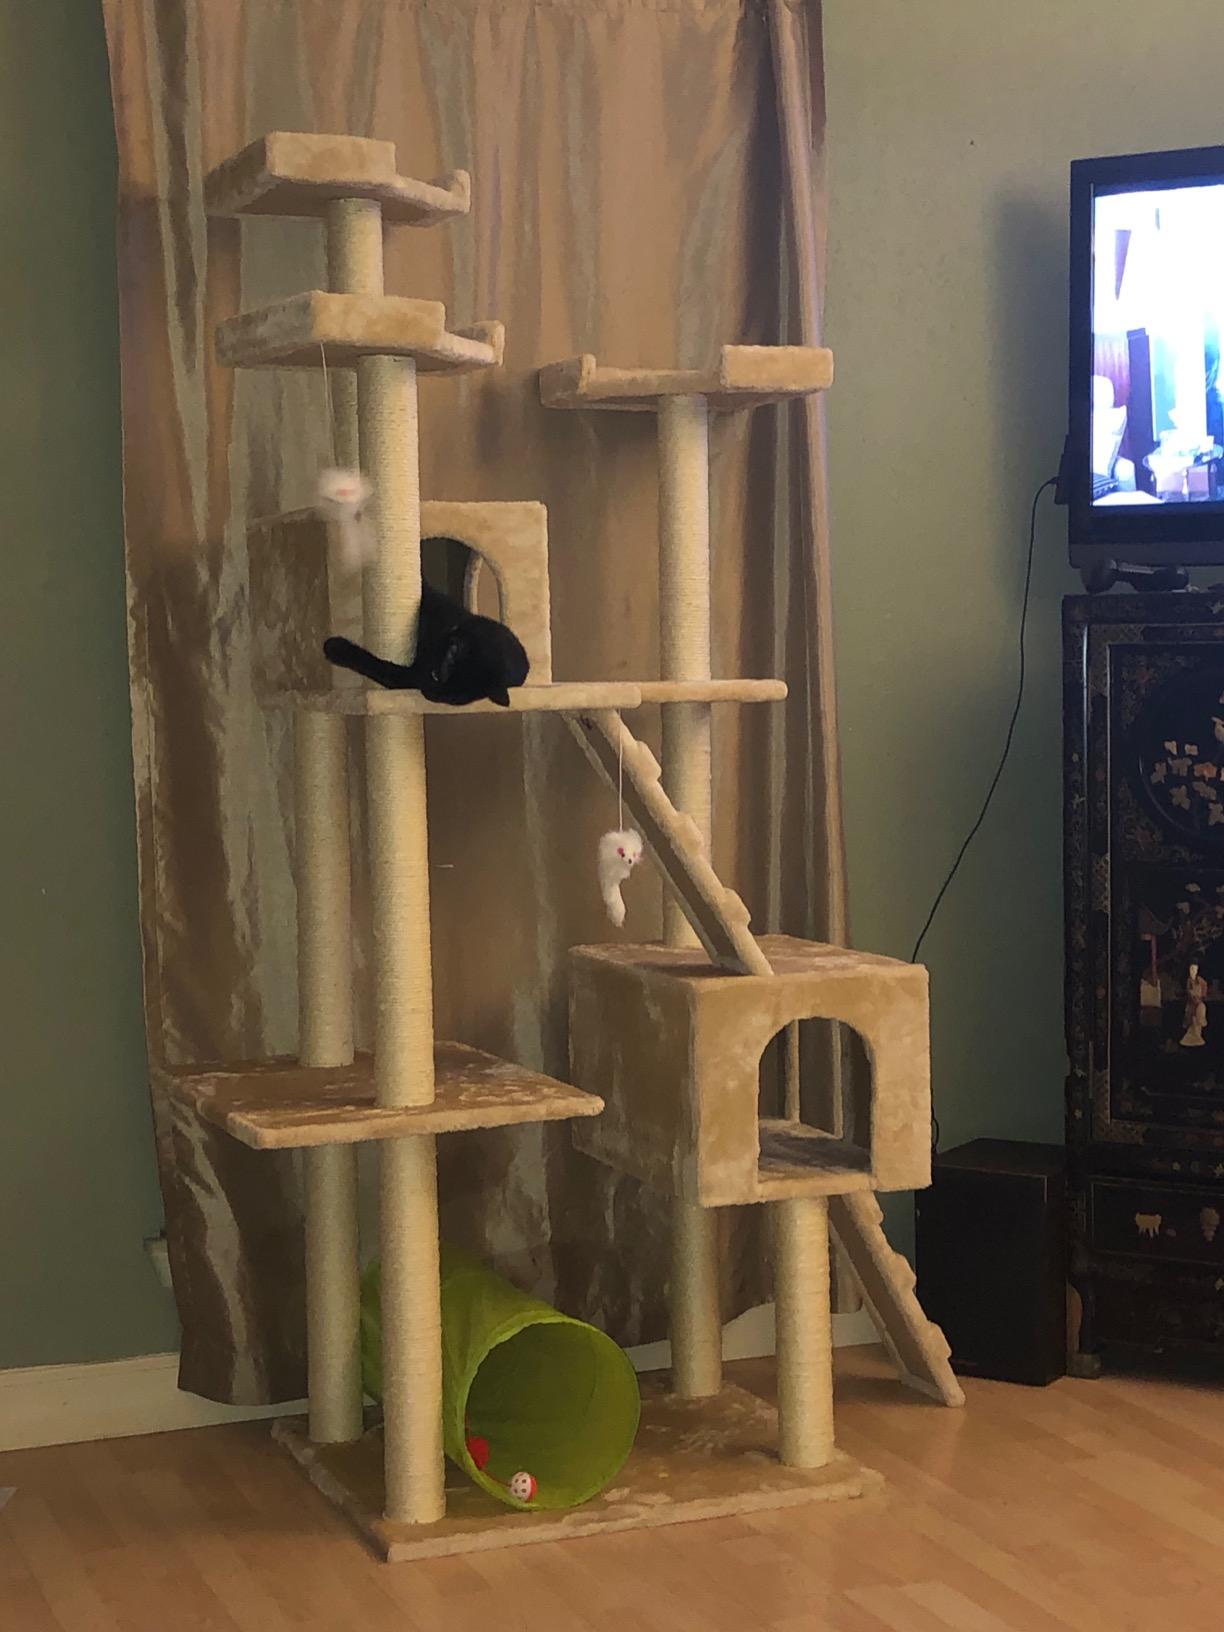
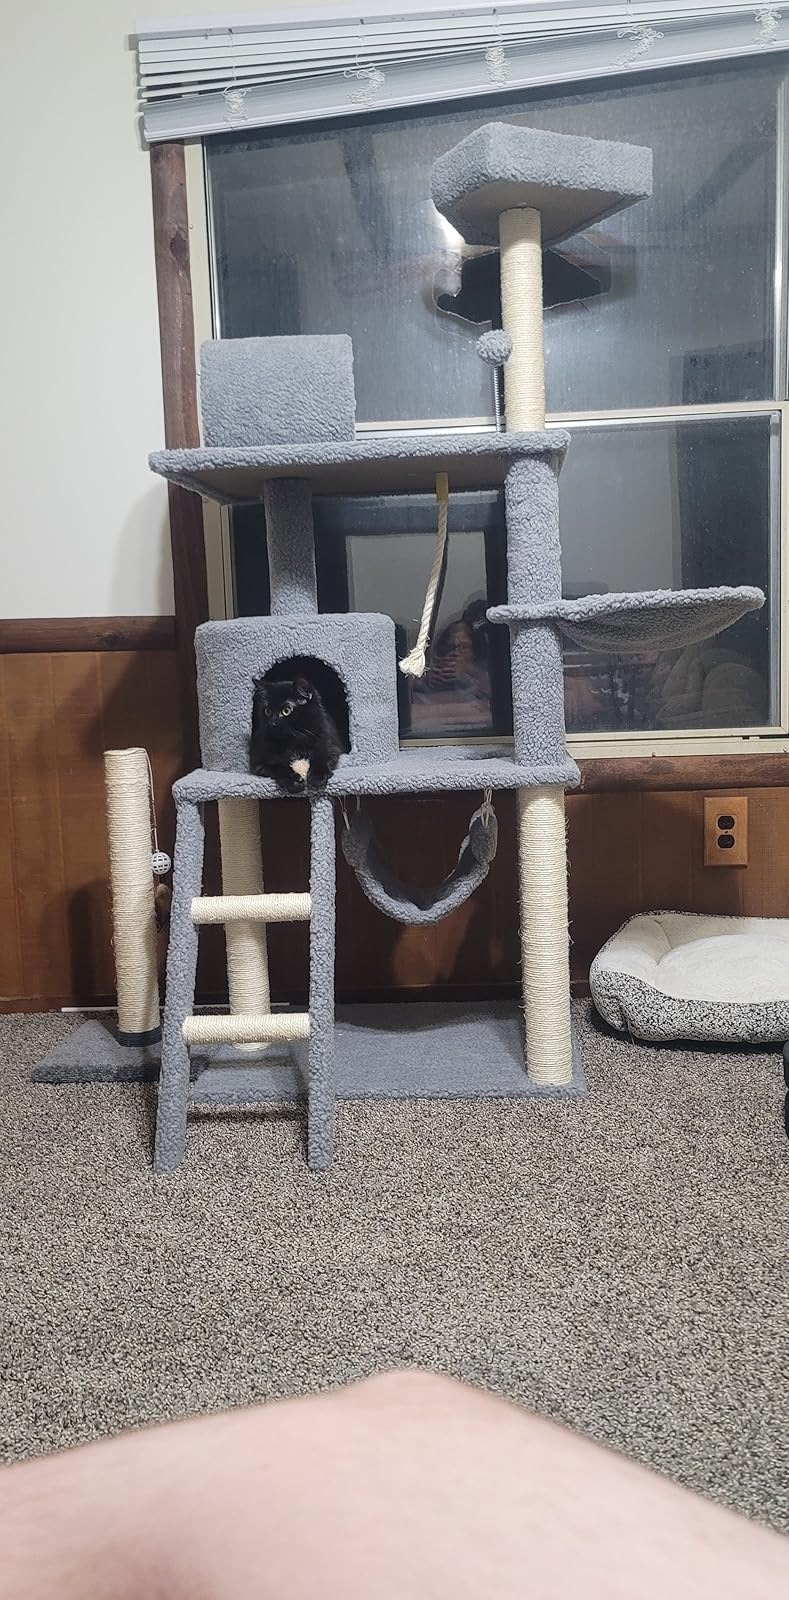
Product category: items_cat tree
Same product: no